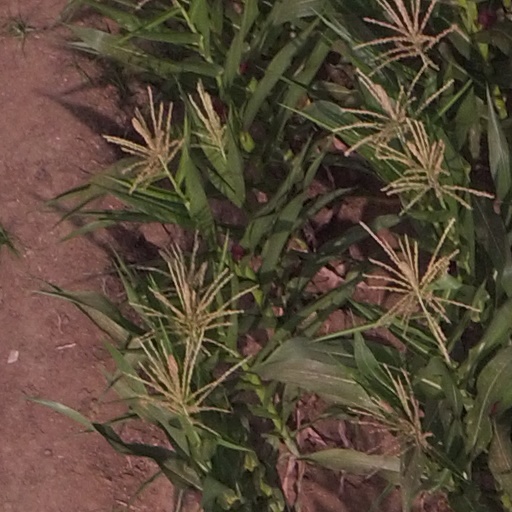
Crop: maize; corn